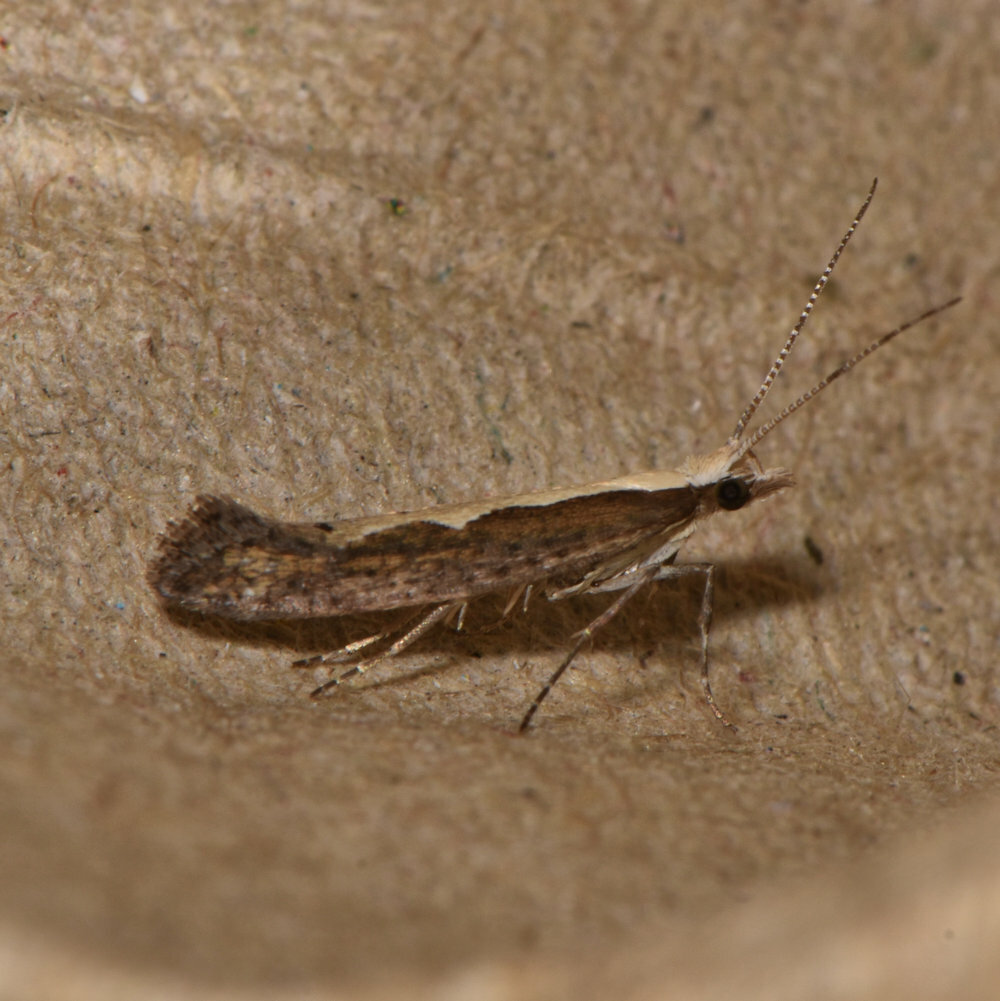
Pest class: diamondback_moth